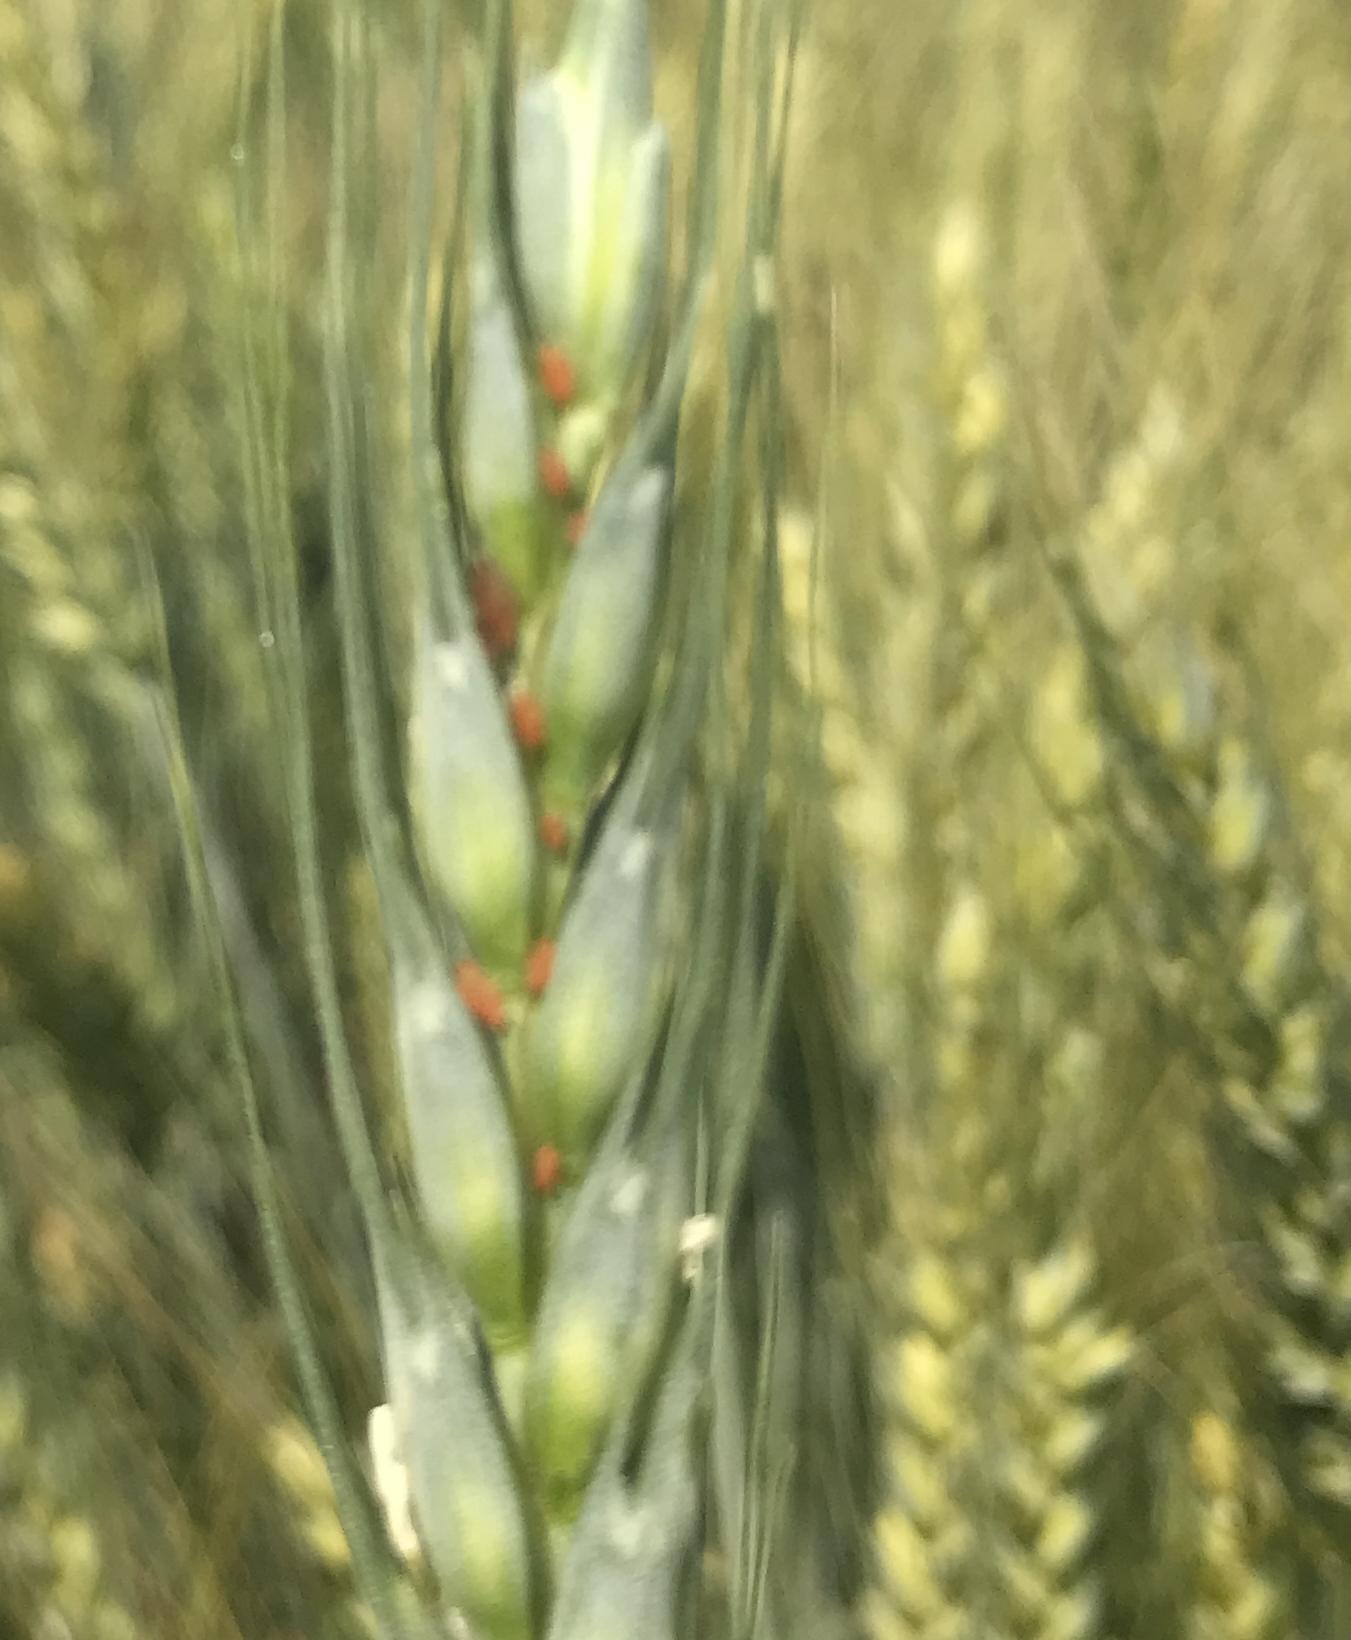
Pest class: english_grain_aphid